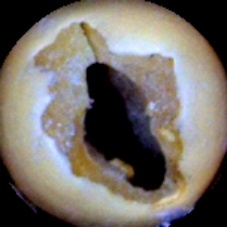
Label: Broken